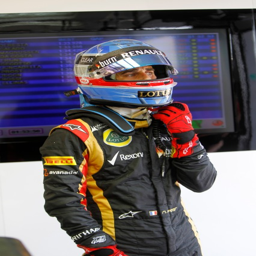
racecar driver , puts on his helmet in the garage